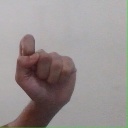
अक्षर: घ